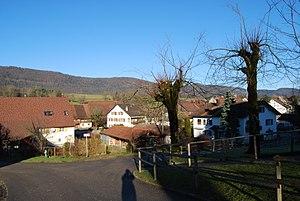
Courchapoix est une commune suisse du canton du Jura située dans le district de Delémont.